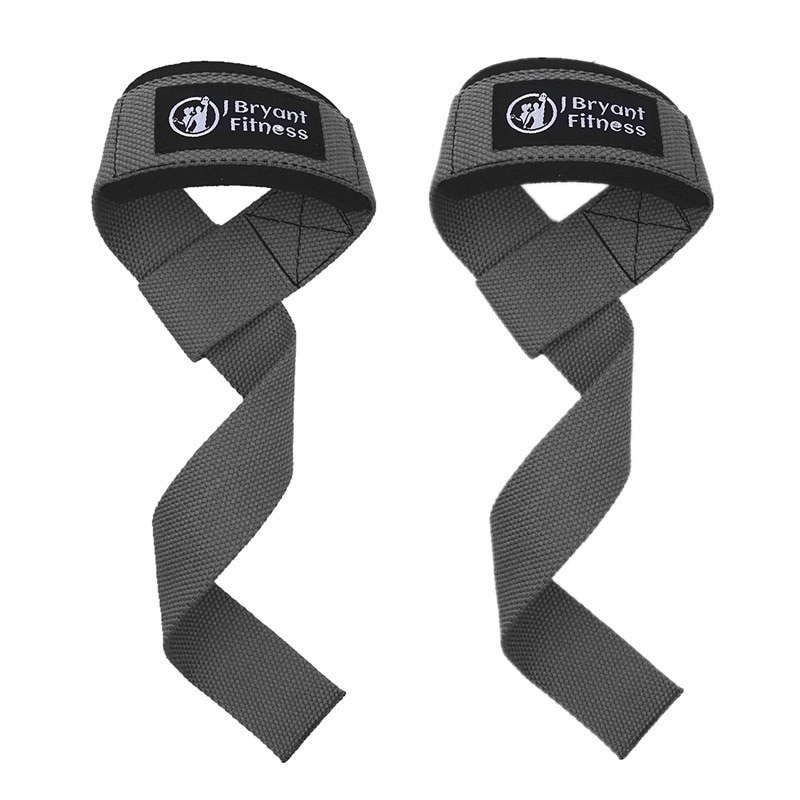
Padded Lifting Straps (Gray)
ATTENTION: The delivery time frames that appear for products on the shipping page are only estimations, and orders commonly arrive much sooner than what is posted. It is advisable to review the shipping page prior to checking out. Thank you for your understanding. These weightlifting straps are highly durable yet lightweight to provide you with the added grip needed for those big lifts without getting in the way. Made of a polyester/cotton blend for added comfort with reinforced stitching, these straps are in it for the long haul. Extra wide neoprene pads provide excellent shock absorption while the rugged non-slip straps featuring webbed cotton and the adjustable loop design ensure optimal grip with a secure fit. Whether you're chasing your next PR in the deadlift or just looking for an edge over your competition, these straps are here to help you reach those goals. This product is suitable for deadlifts, rows, rack pulls, shrugs, pulldowns and much more; These weightlifting straps allow you to lift heavy whilst helping to protect your hands from calluses and skin abrasions as well as minor cuts, tears and other injuries. These straps also provide wrist support and stability that may prevent injuries beyond the skin such as wrist fracture. Order ( quantity of 1 ) includes: 1 pair of gray lasso lifting straps. Please note: Product prices are subject to change.
Brand: Red Reps
Category: Sporting Goods > Fitness & General Exercise Equipment > Weight Lifting